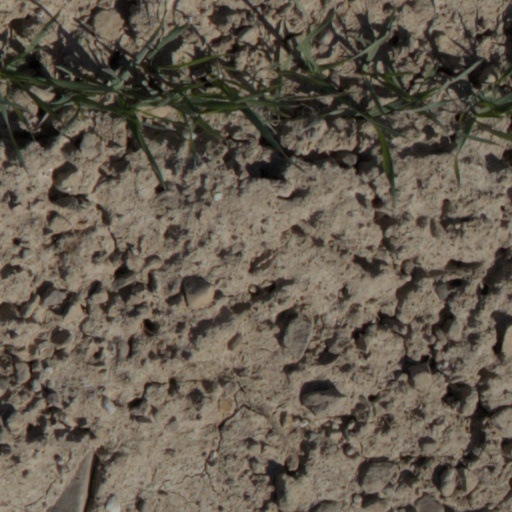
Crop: wheat